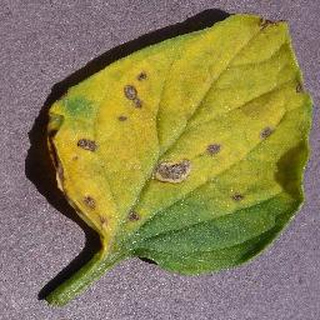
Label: tomato_septoria_leaf_spot